West Side Market

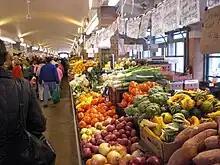
Produce section of the market

The market attracts tourists from all parts of the United States, who visit and learn about its history. Its national profile has been boosted in recent years by coverage on various programs produced by the Travel Channel and Food Network.